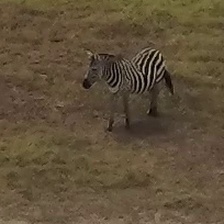
Pose orientation: front-left